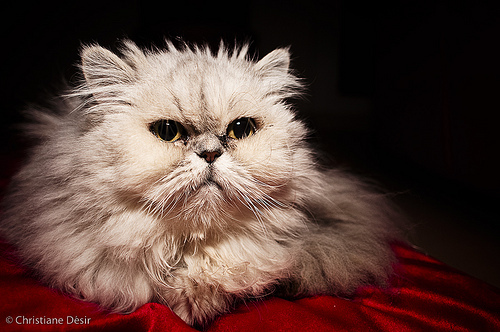
Animal: cat
Breed: Persian